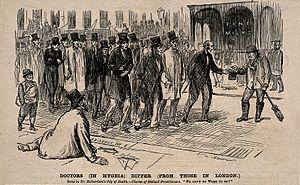
Benjamin Ward Richardson est un médecin anglais né à Somerby dans le Leicestershire. Auteur de nombreux travaux sur la médecine et la santé publique, on lui doit la création du Journal of Public Health and Sanitary Review et de la Social Science Review.